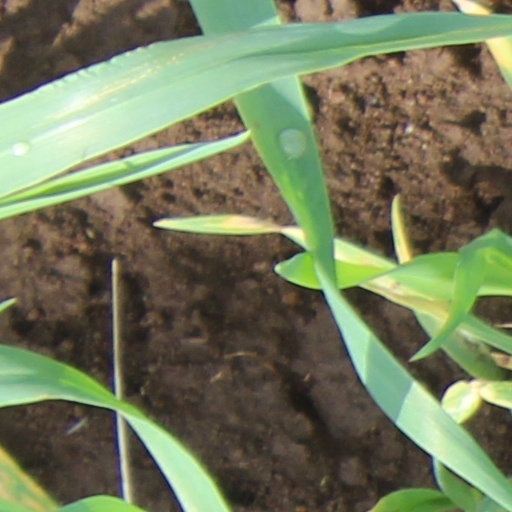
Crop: wheat